Fritz Landgren

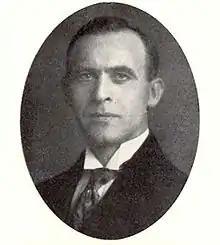

Fritz August Landgren (7 January 1891 – 12 November 1977) was a Swedish footballer, co-founder and chairman of the Swedish association football club Malmö FF, a post he held for three periods, first between 1916 and 1918, then between 1922 and 1926, and finally between 1929 and 1934. Landgren also played as goalkeeper for the club between 1910 and 1915. This was before the days of league football in Sweden.